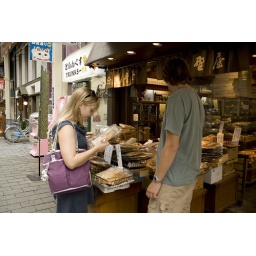
Amy and Jeff inspect dried fish at a market in Asakusa in Tokyo